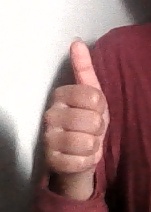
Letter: aleff